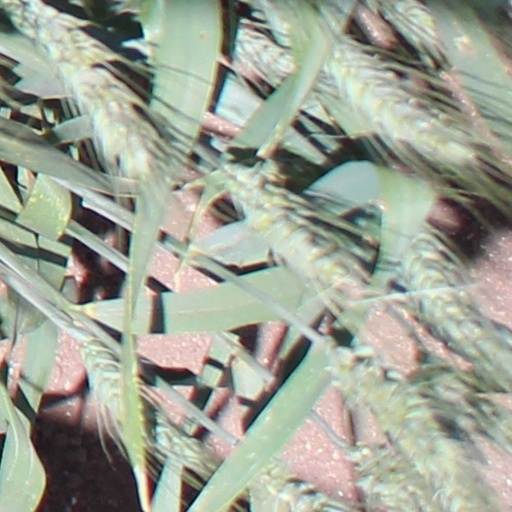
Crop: wheat